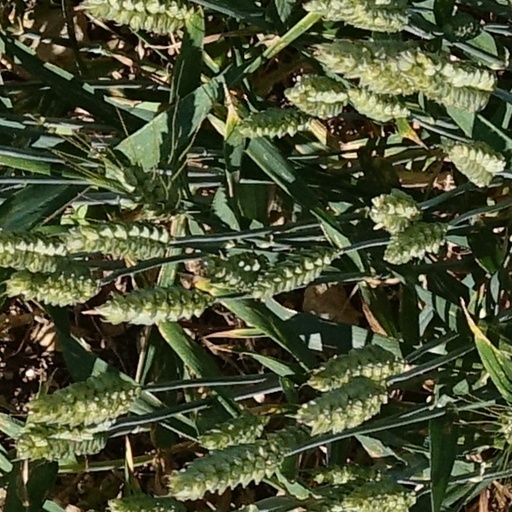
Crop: wheat